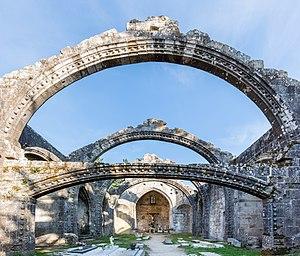
Cambados est une commune de la province de Pontevedra en Espagne située dans la communauté autonome de Galice.